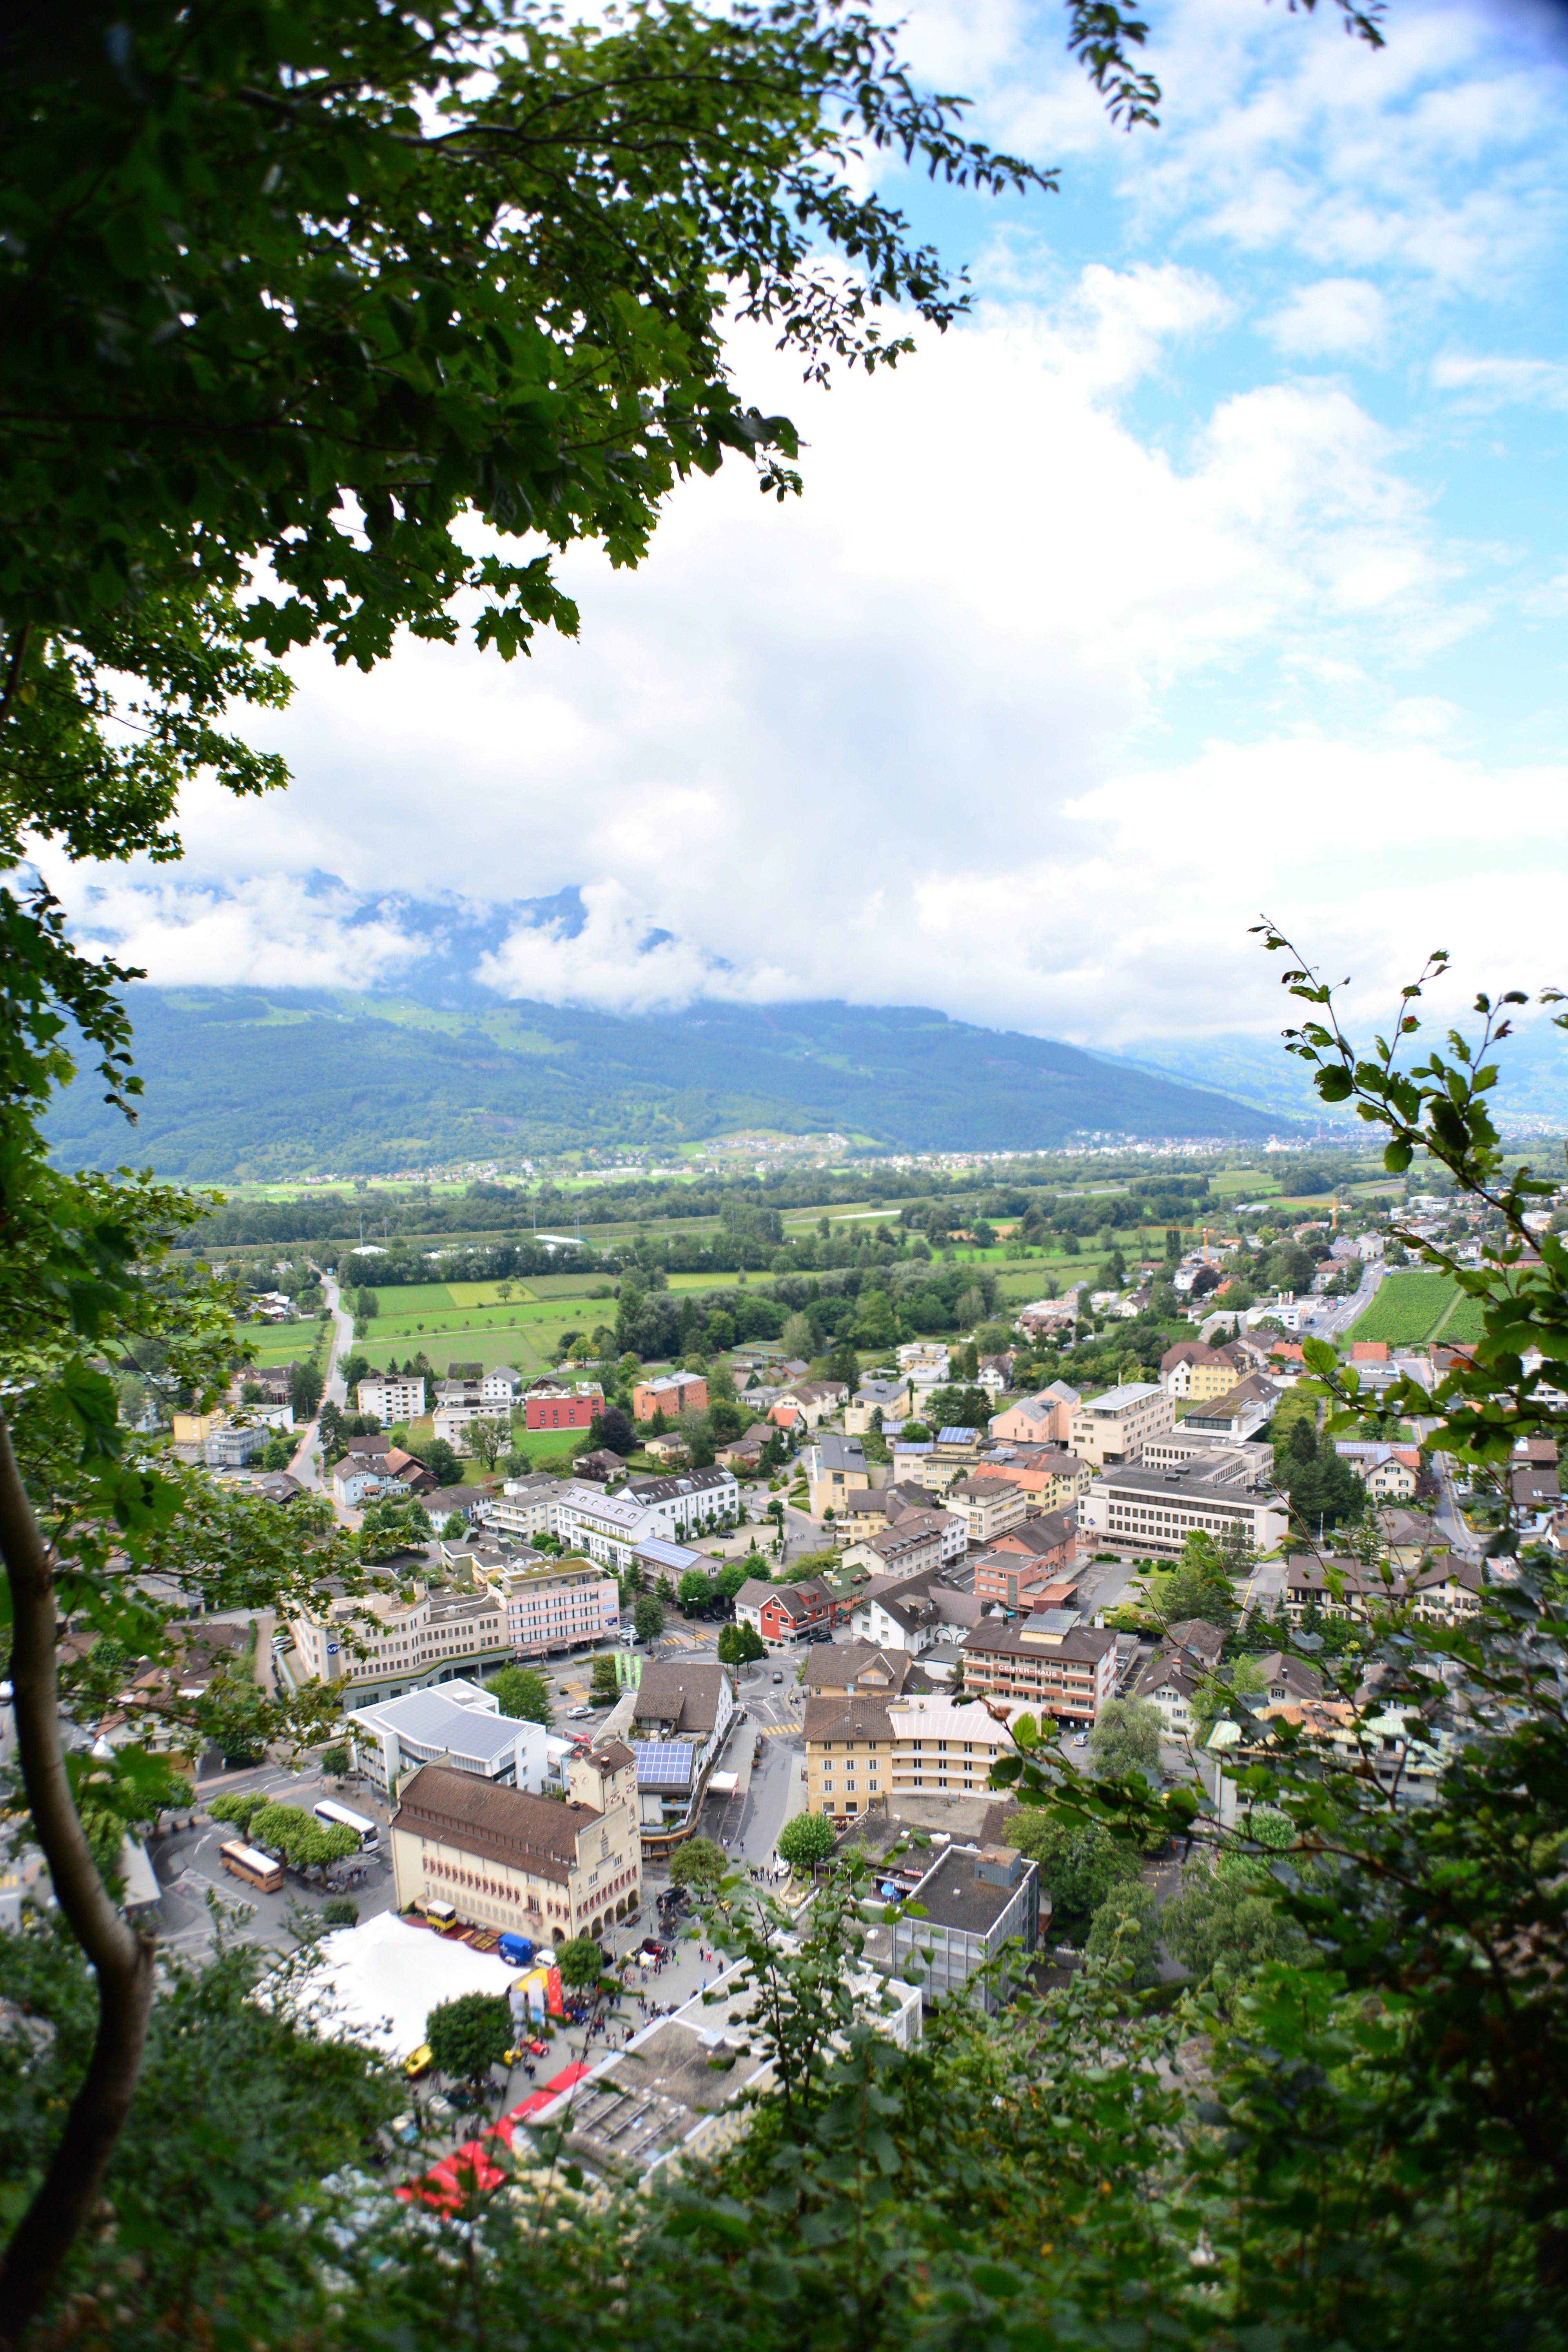
landscape, tree, mountain, cloud, plant, sky, leaf, hill, town, city, village, daytime, suburb, spring, tourism, buildings, hill station, urban area, residential area, metropolitan area, liechtenstein, mount scenery